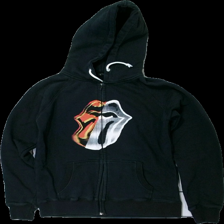
View: front
Type: Hoodie
Category: Unisex
Brand: Missing
Colors: Black, White, Red
Material: 83% cotton 17% polyester
Pattern: Other
Cut: Regular
Size: L
Season: All
Price range: <50
Recommended usage: Export
Description: svart hoodie med dragkedja och mun och text på, urtvättad
Comment: urtvättad